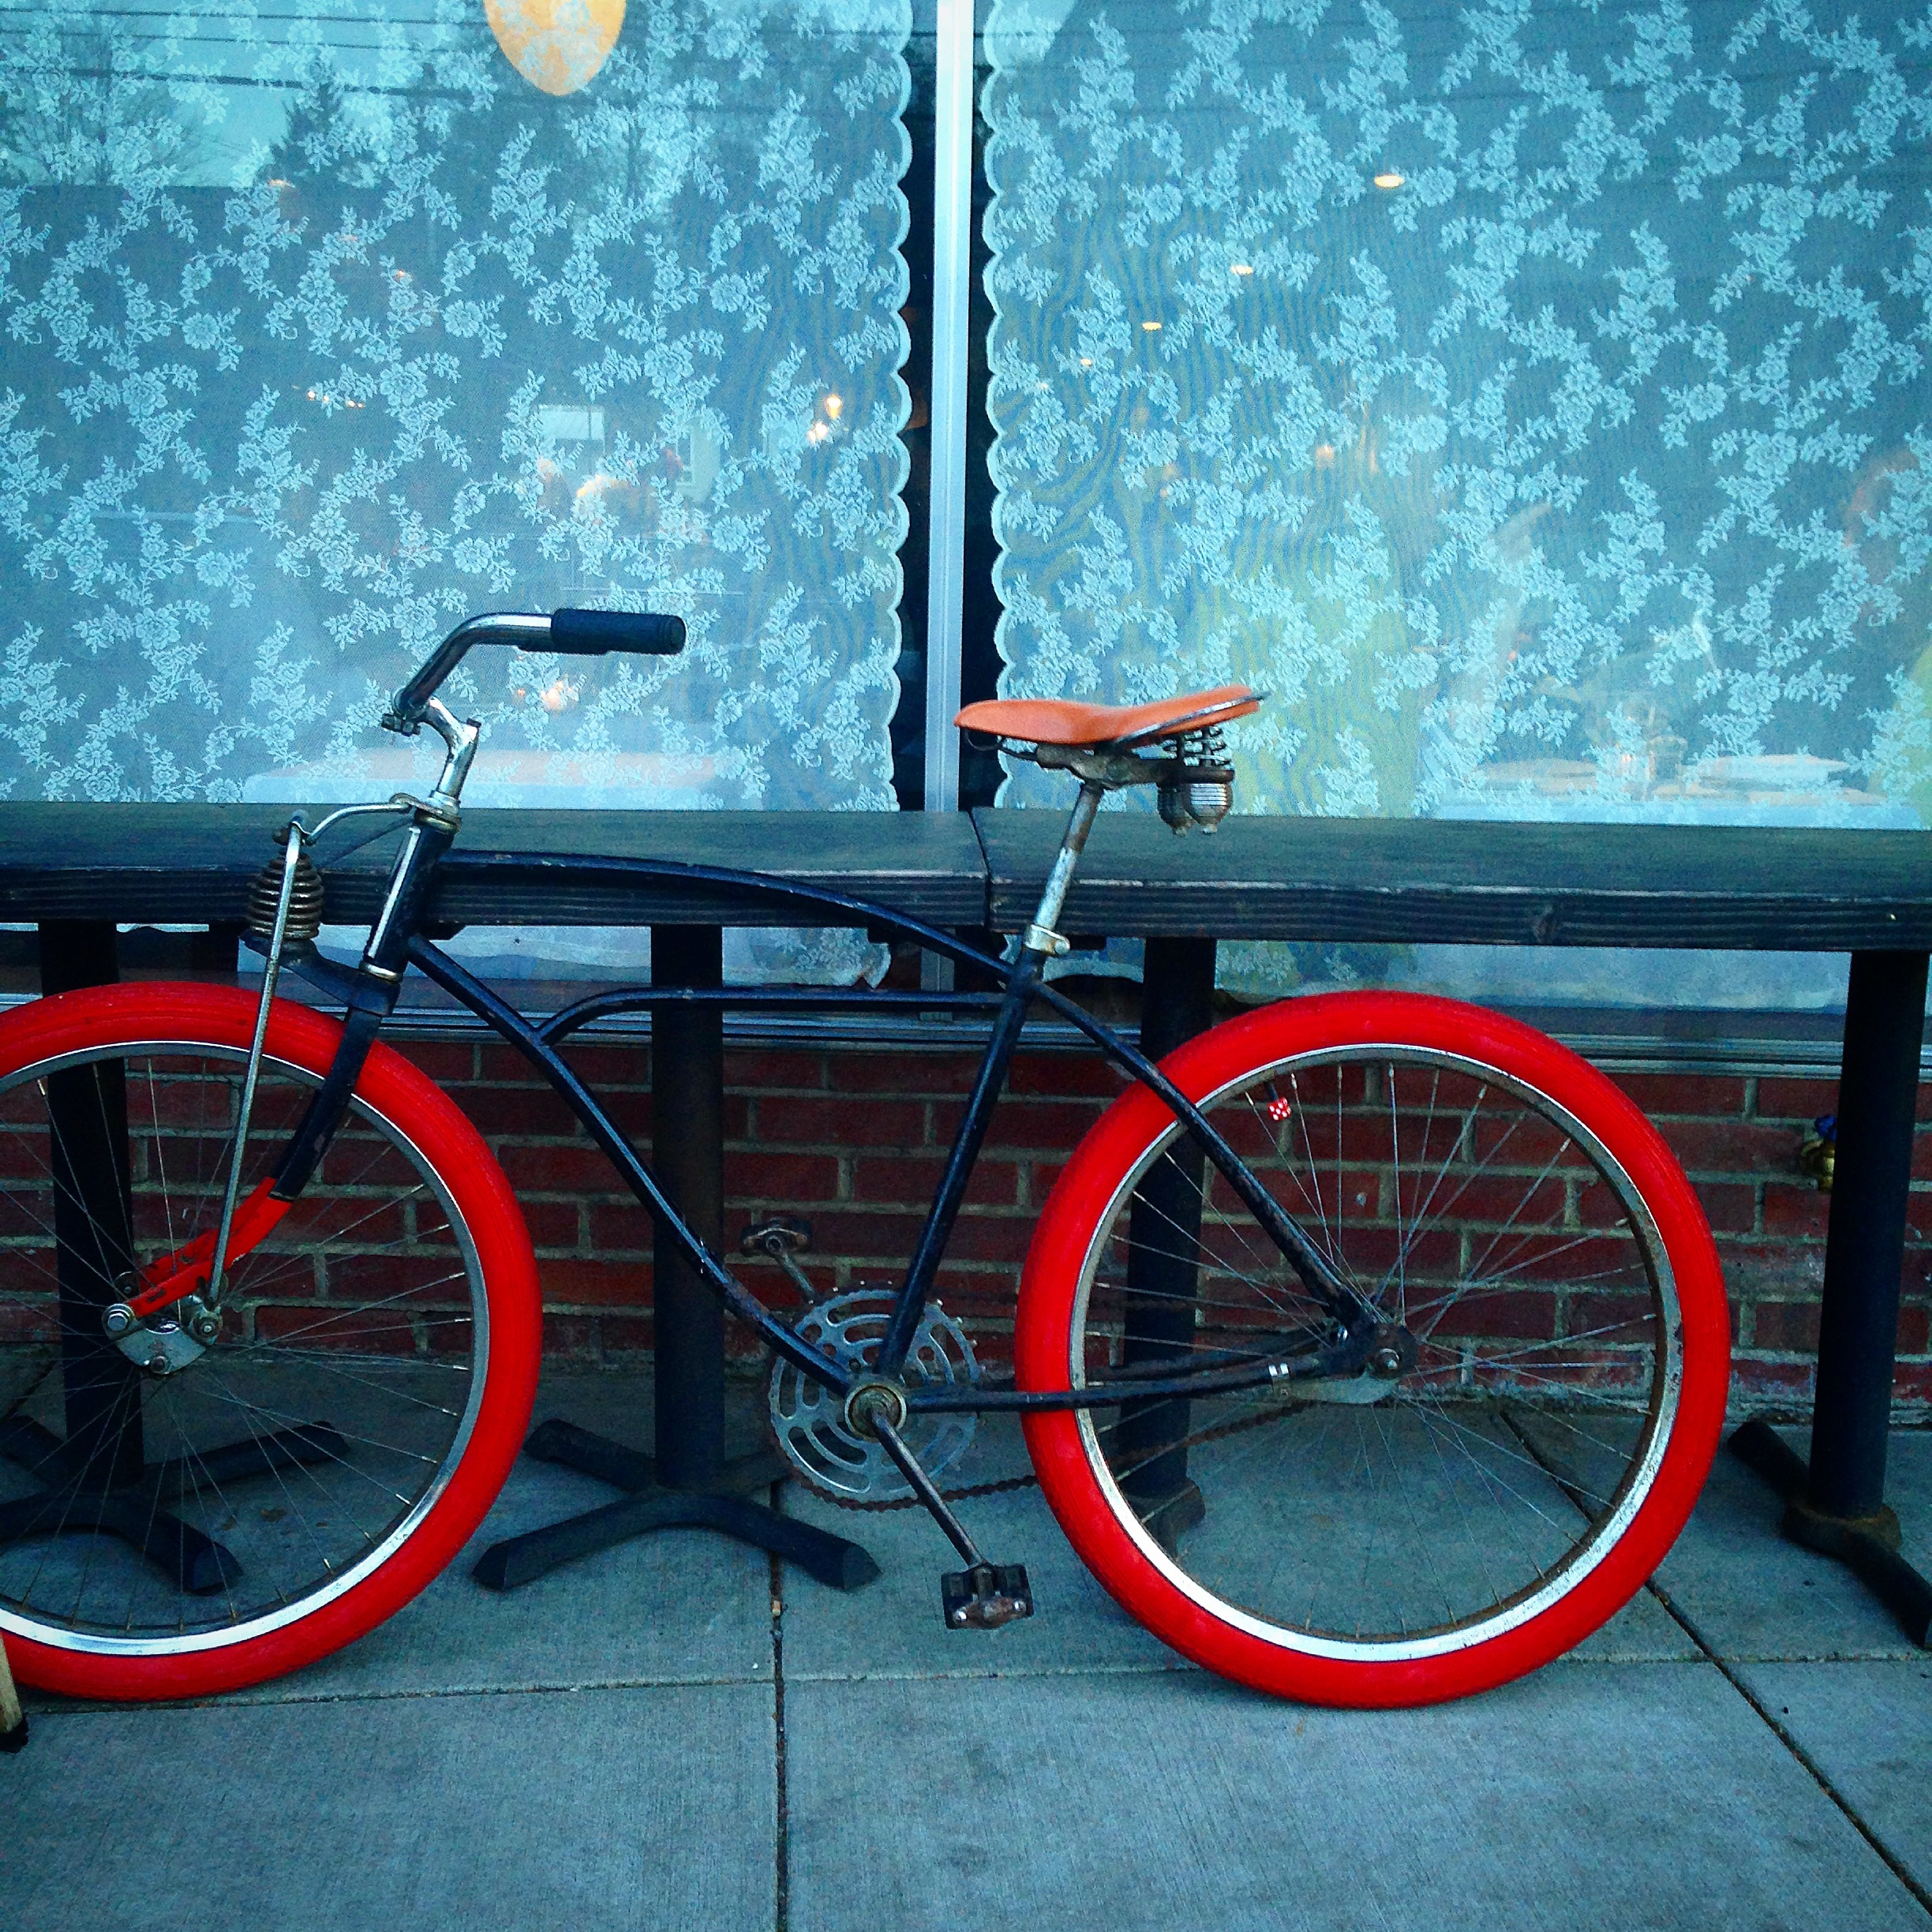
wheel, bicycle, vehicle, blue, sports equipment, bicycle frame, land vehicle, road bicycle